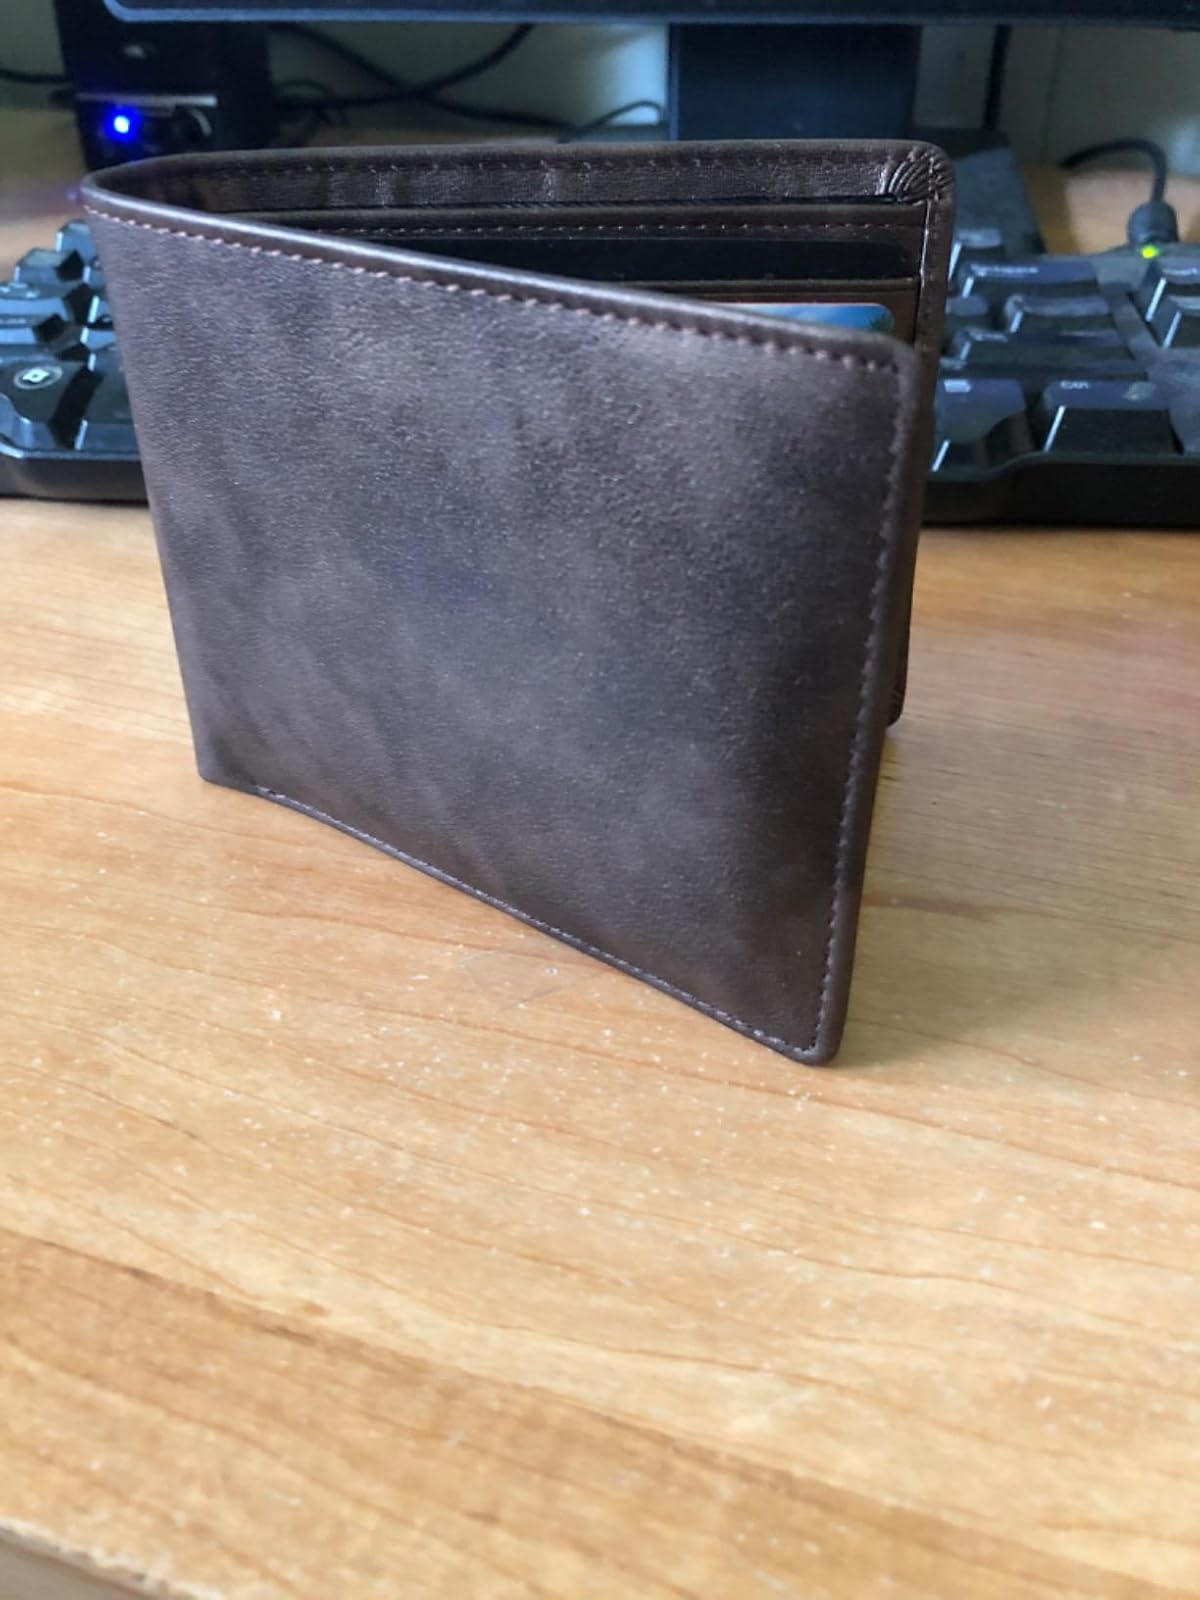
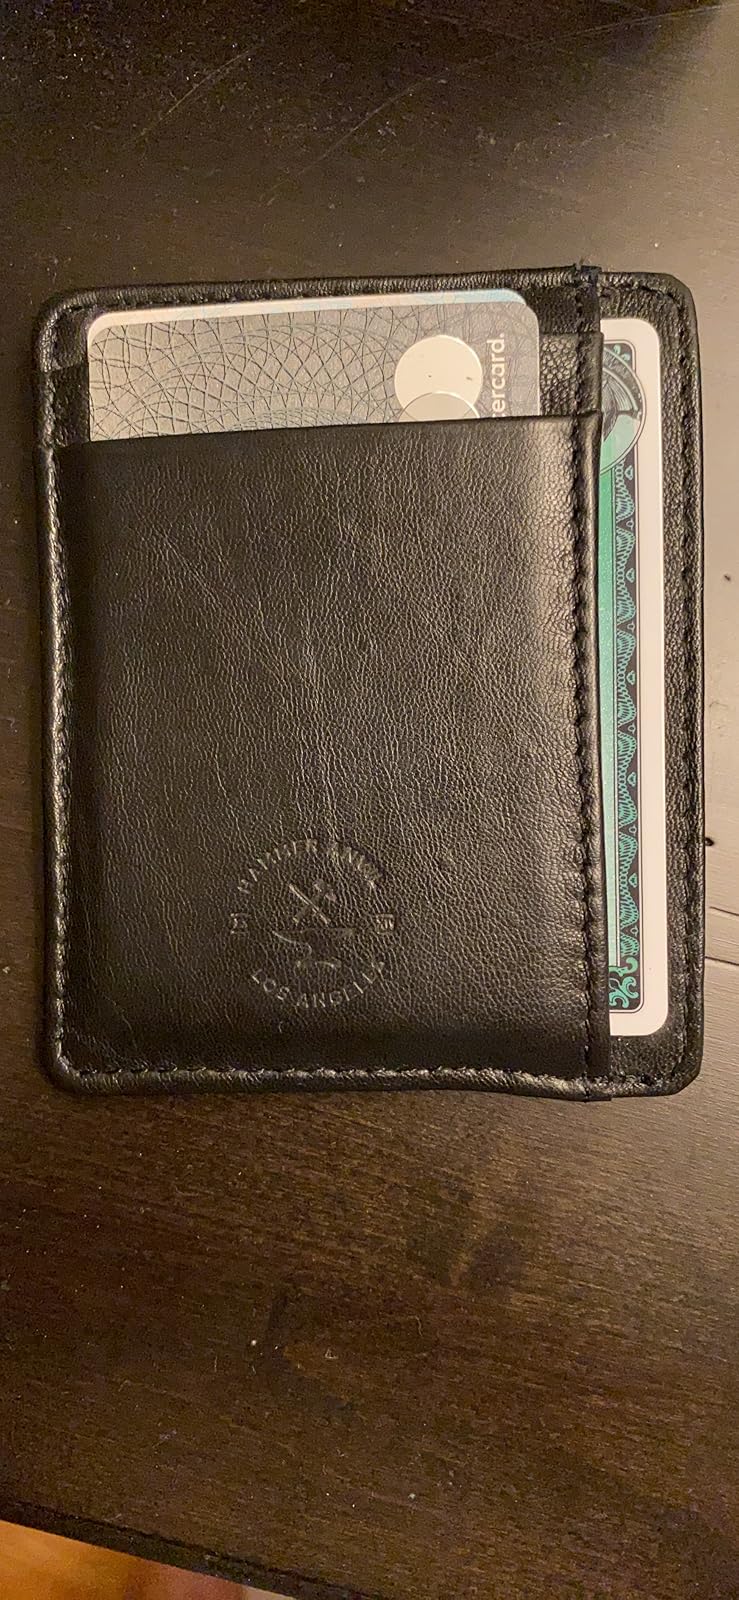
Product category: accessories_wallet
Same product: no